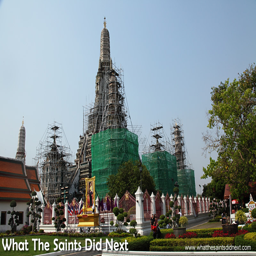
buddhist place of worship was covered in scaffolding which spoiled the visit .